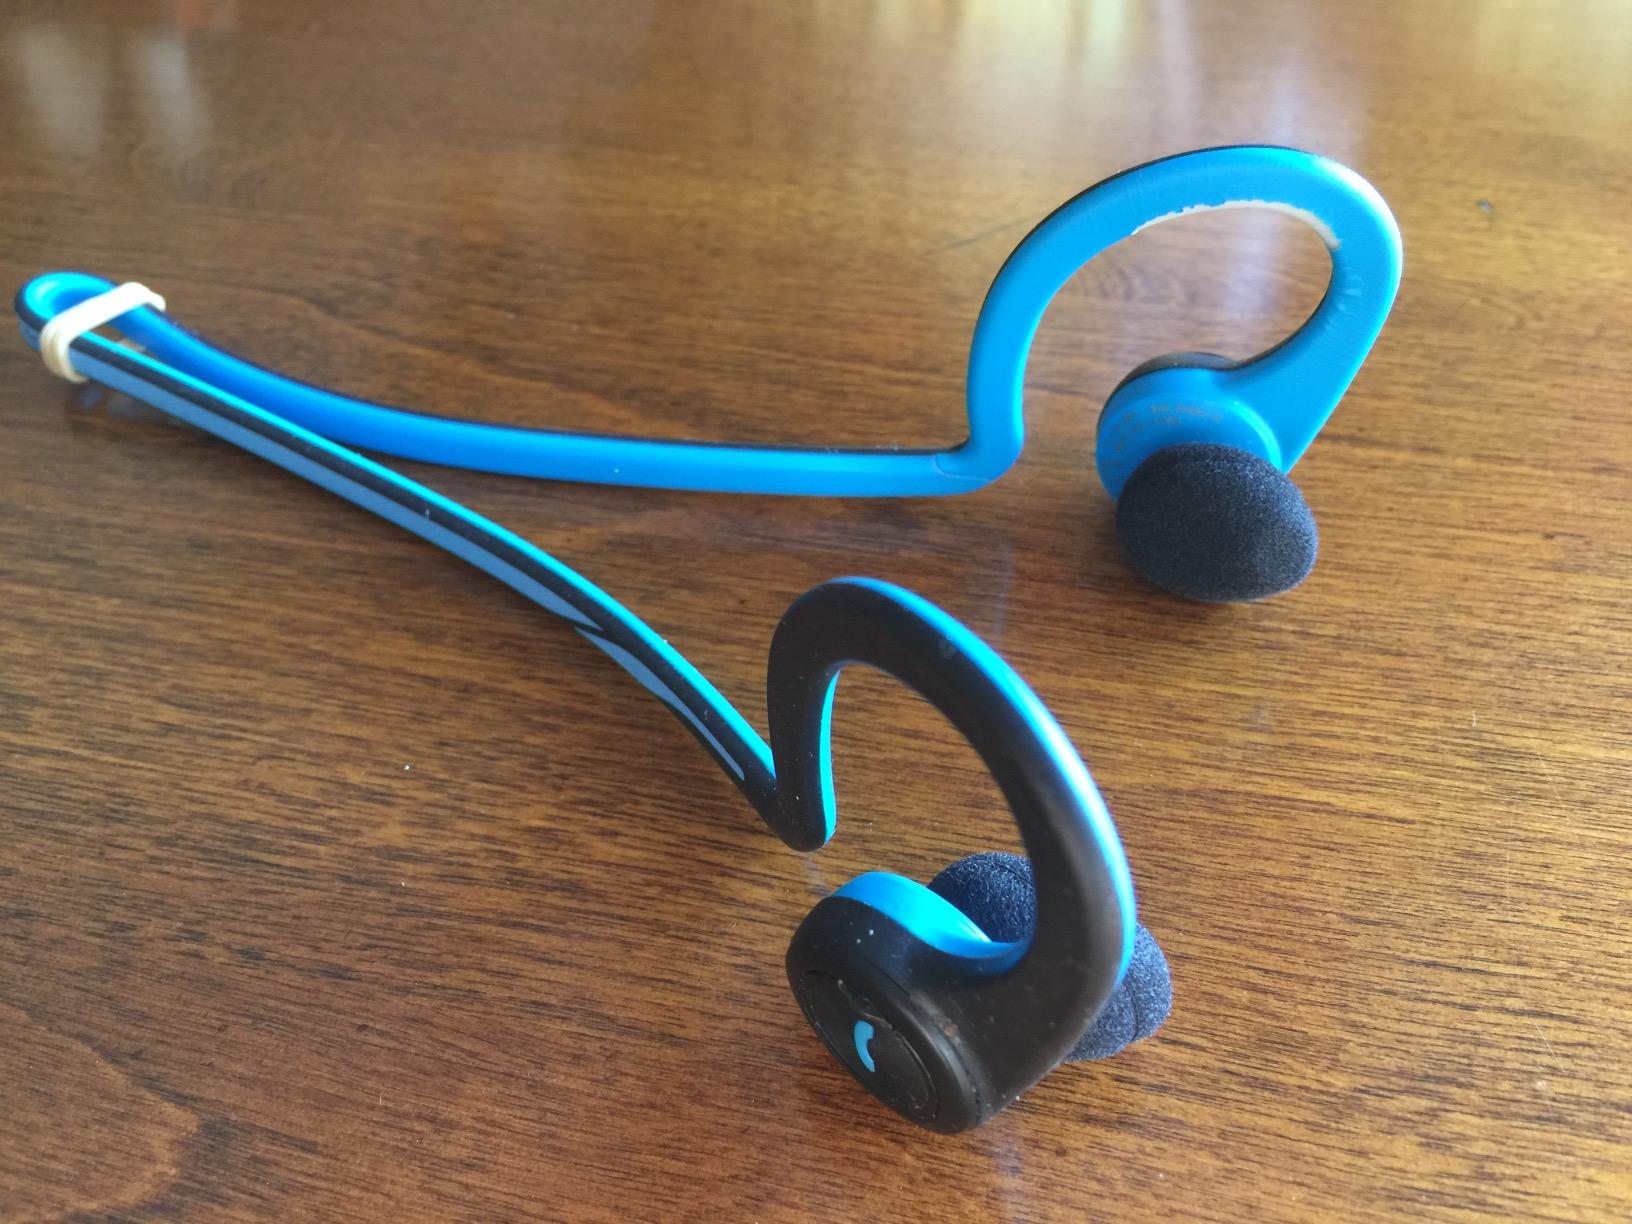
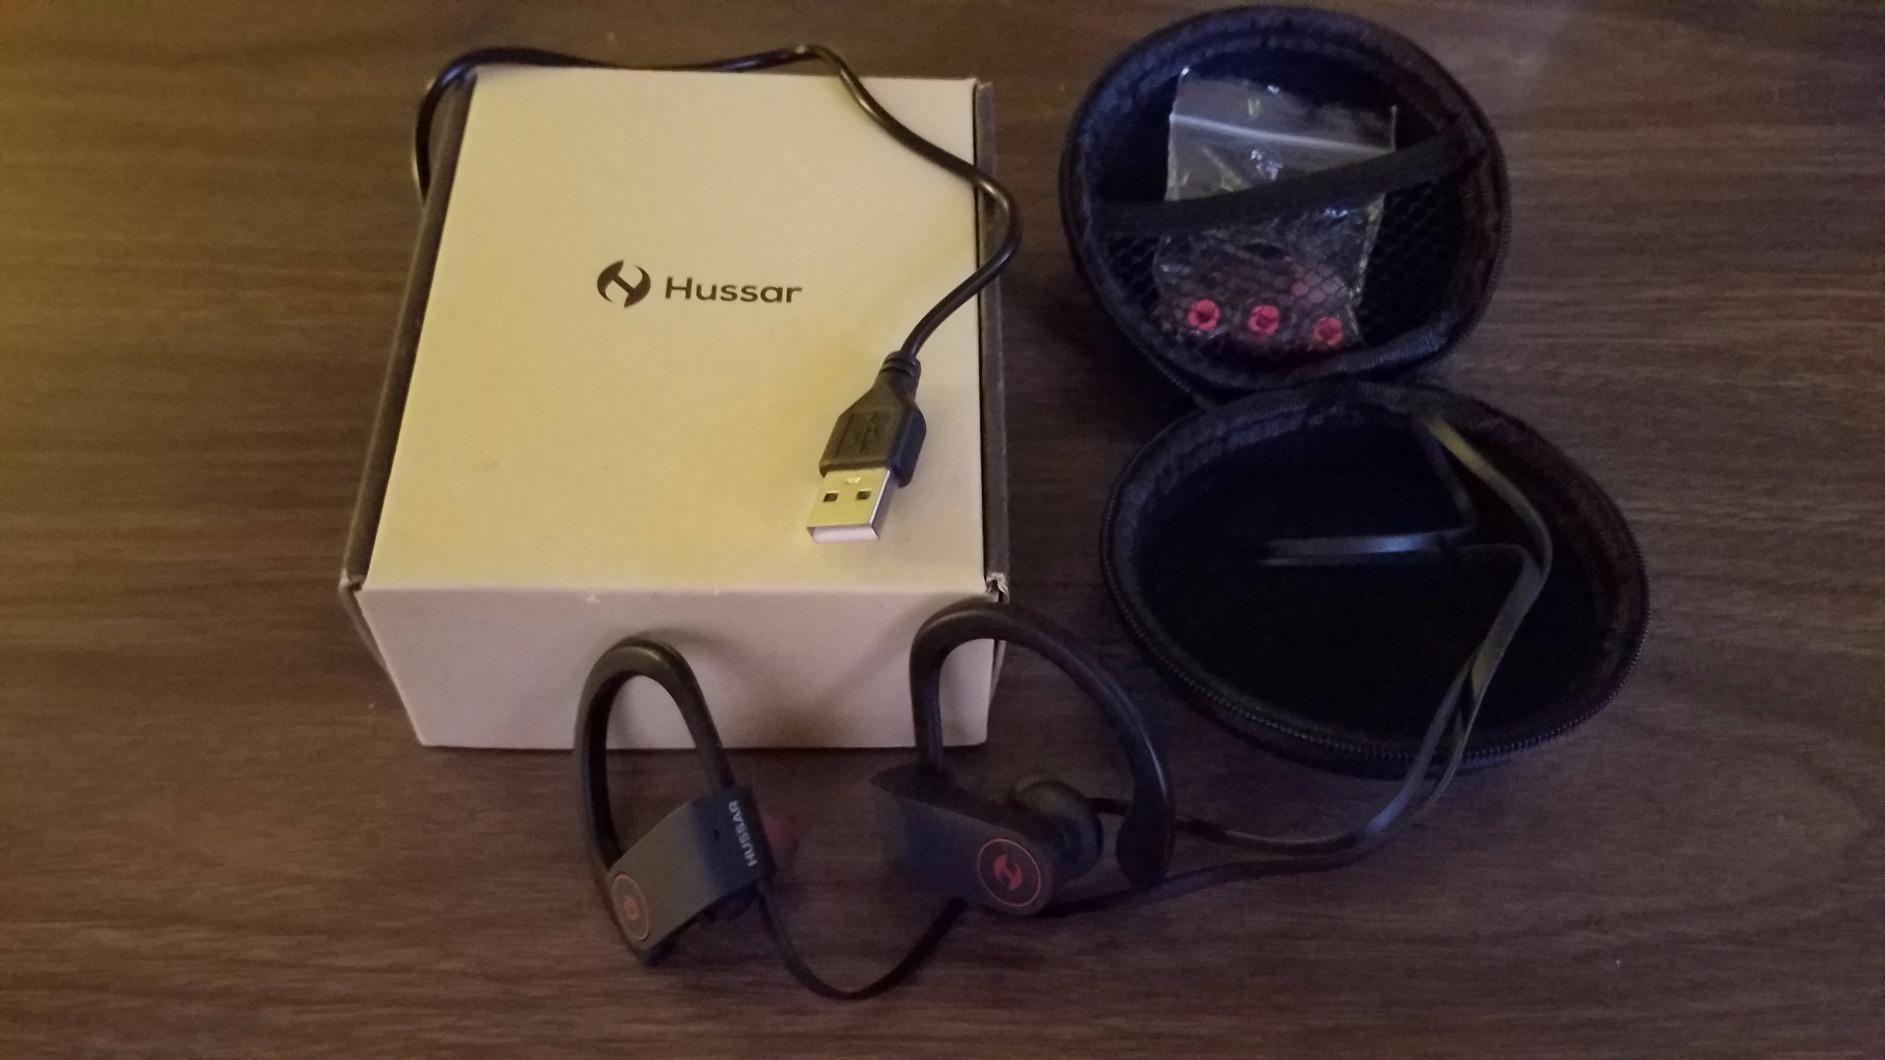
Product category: headphones
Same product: no